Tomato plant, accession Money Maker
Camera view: horizontal (90 deg, fisheye); turntable rotation: 180 degrees
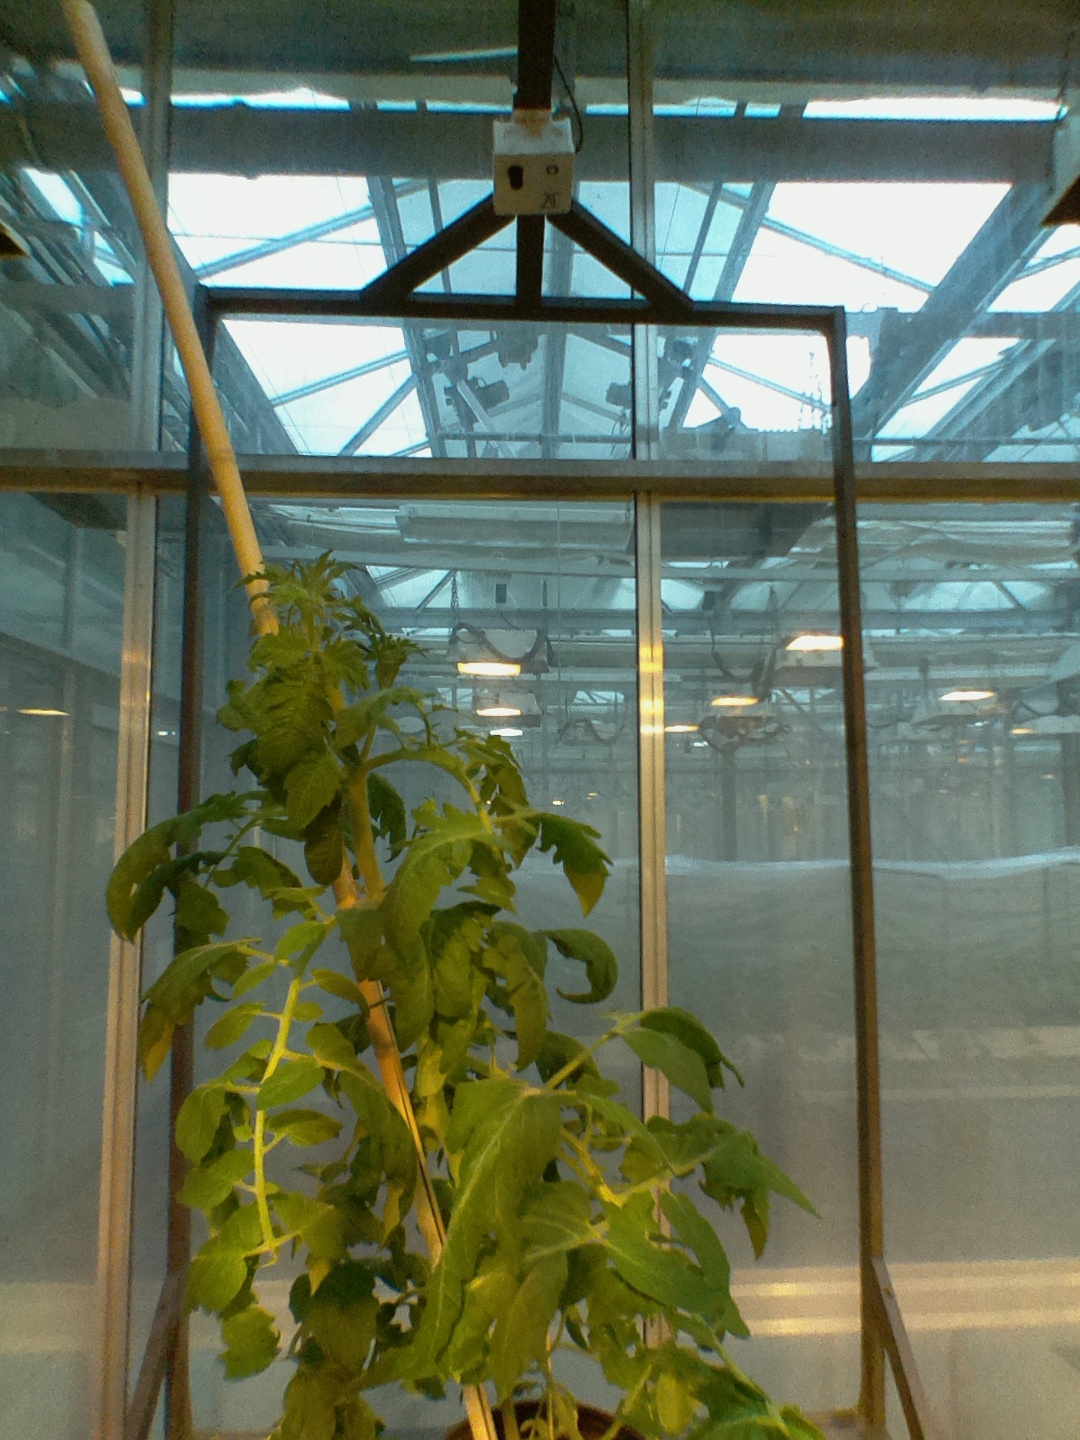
BBCH growth stage 60: First flowers open